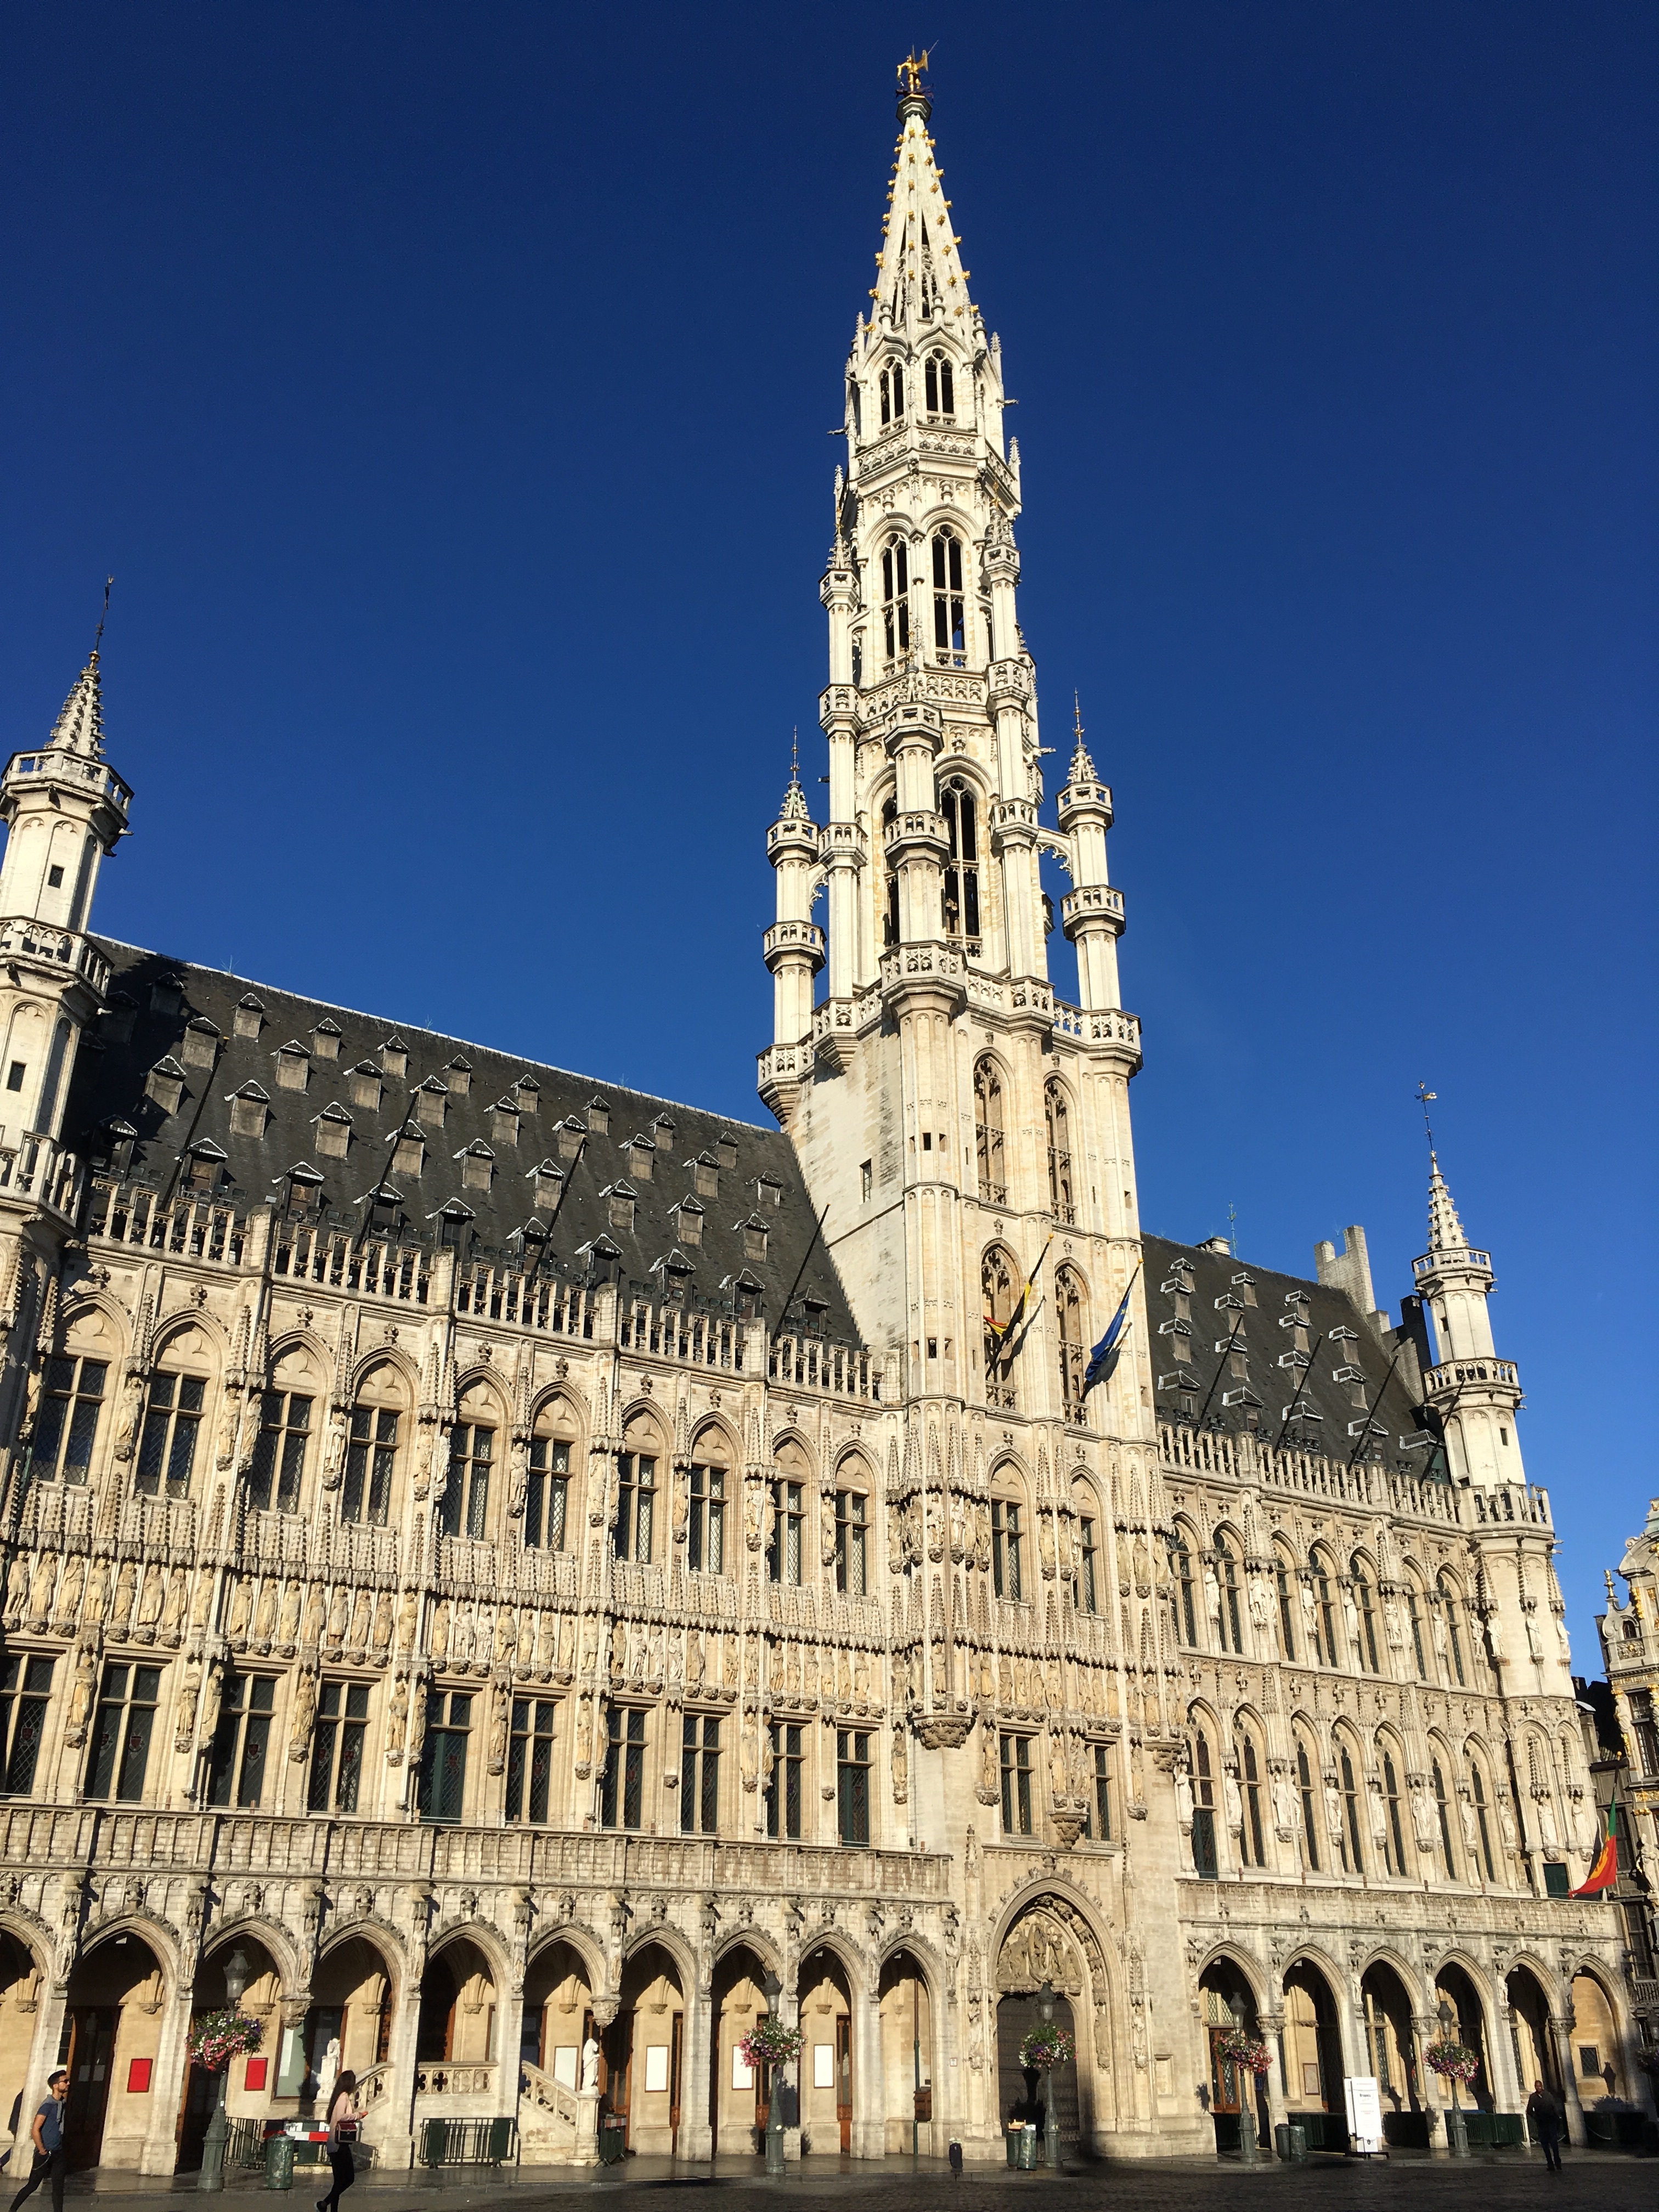
architecture, sky, building, tower, plaza, landmark, facade, church, cathedral, place of worship, brussels, spire, town square, basilica, town hall, gothic architecture, tours, grand place, historic site, seat of local government